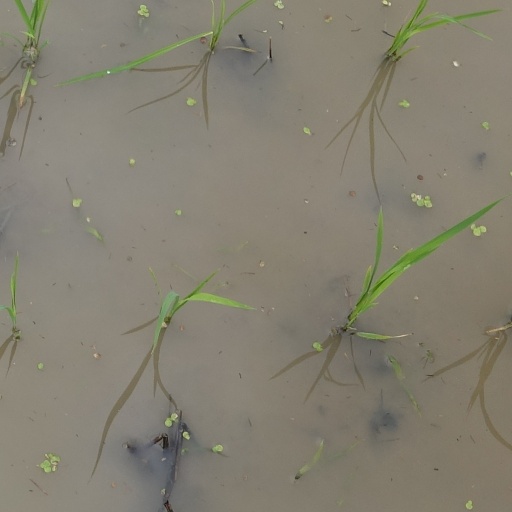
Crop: rice